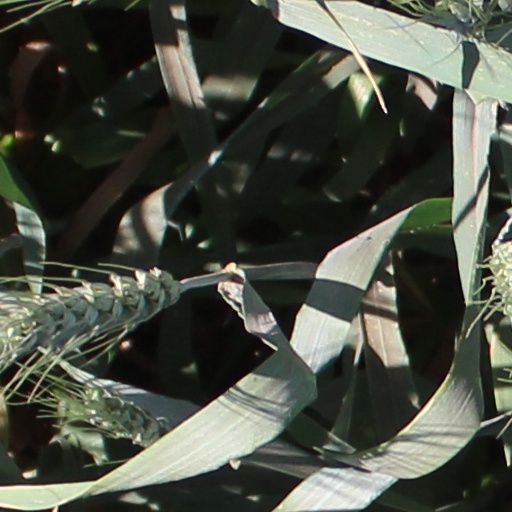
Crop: wheat